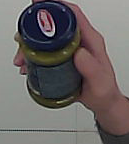
Product: barilla_pesto